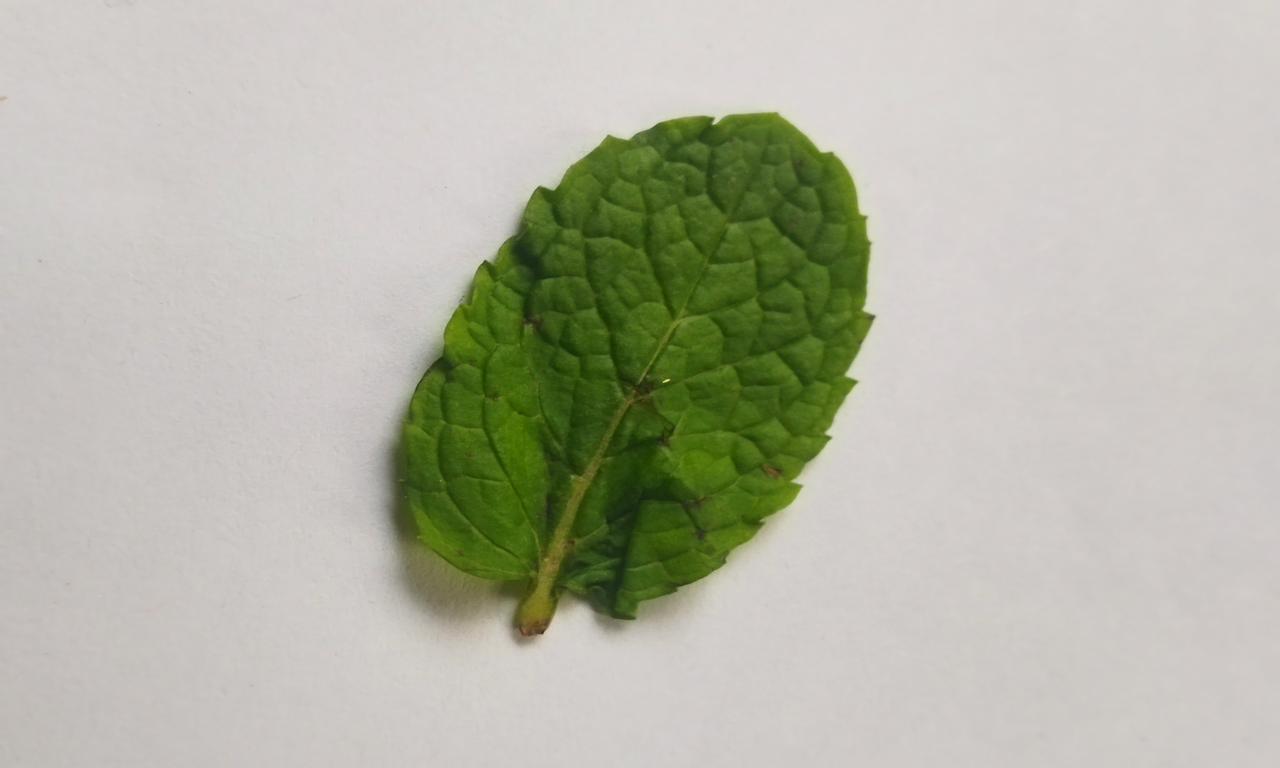
Label: Fresh